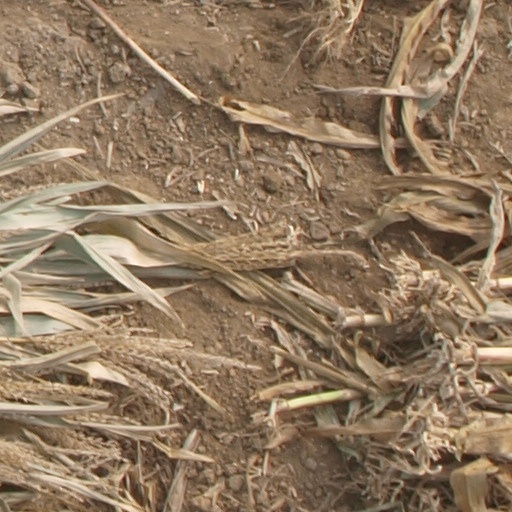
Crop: maize; corn